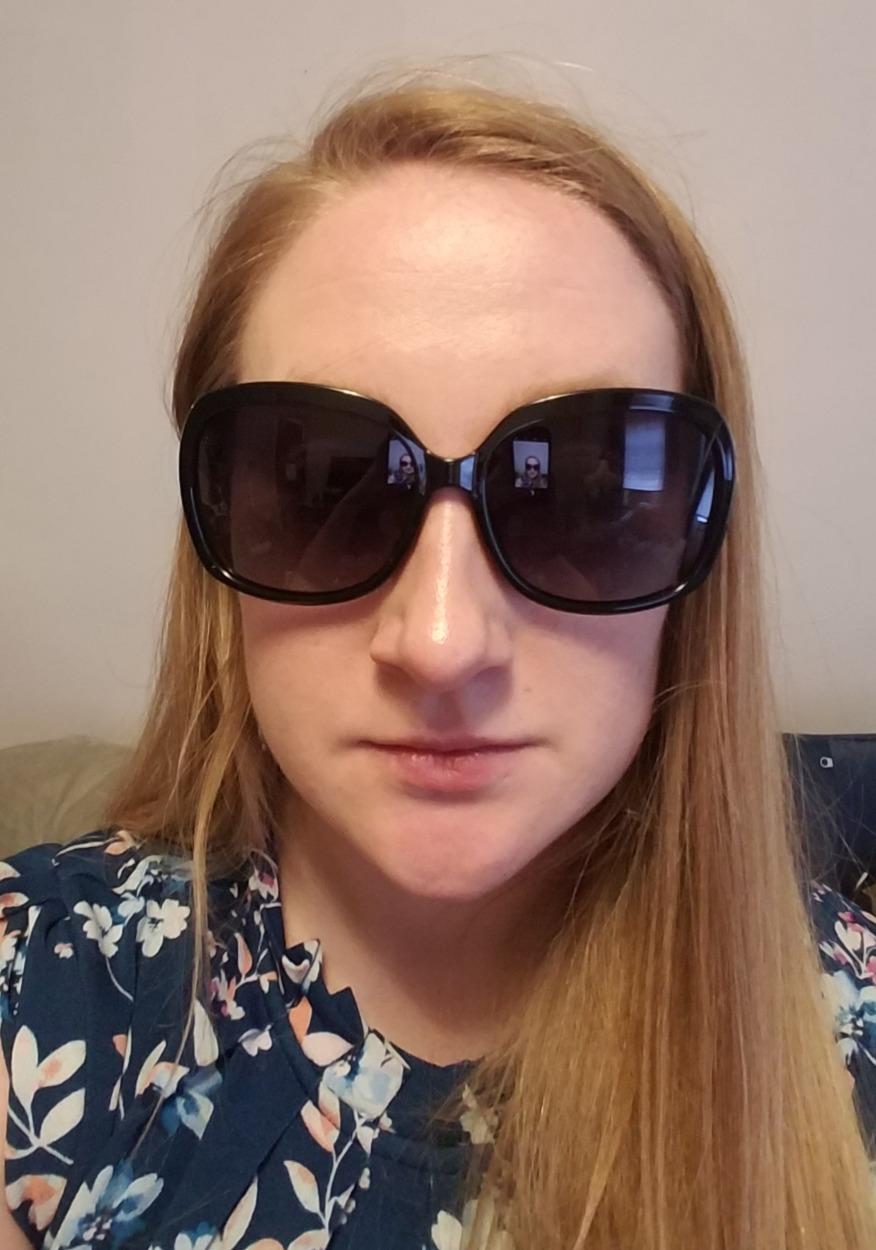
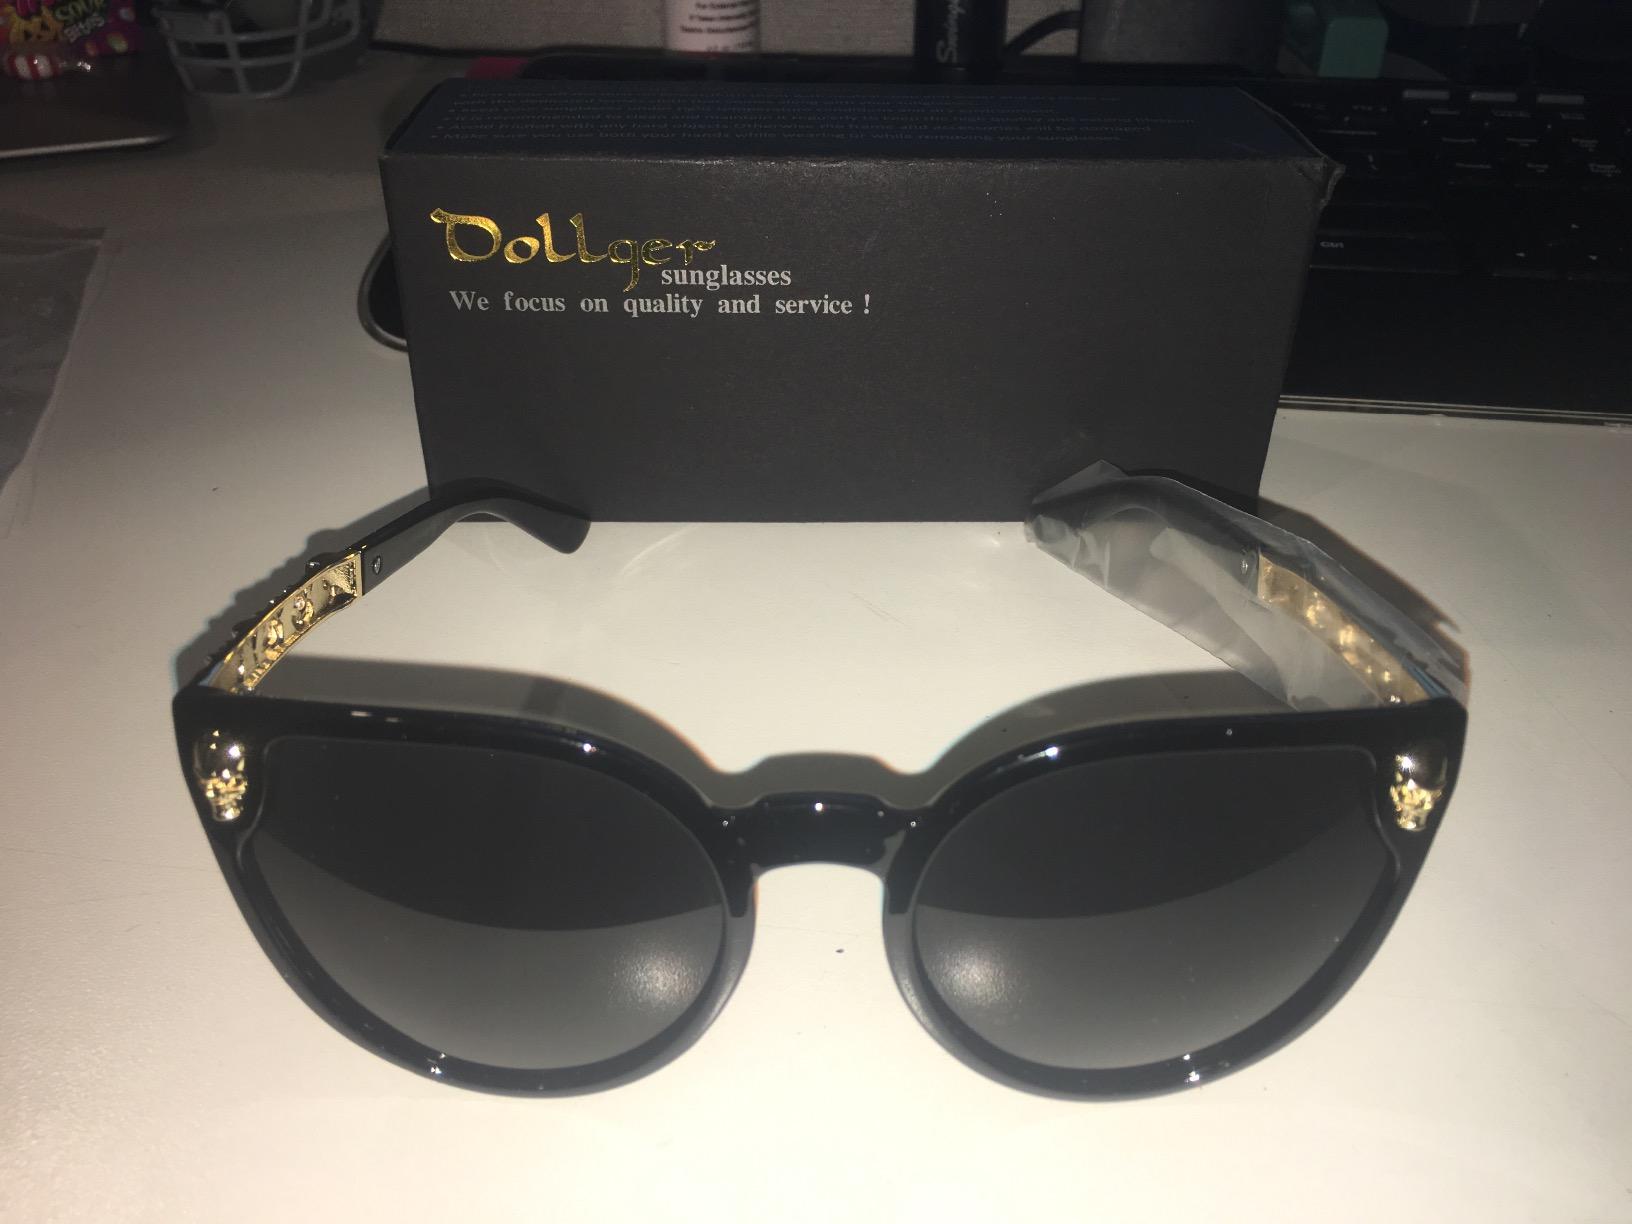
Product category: accessories_sunglasses
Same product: no